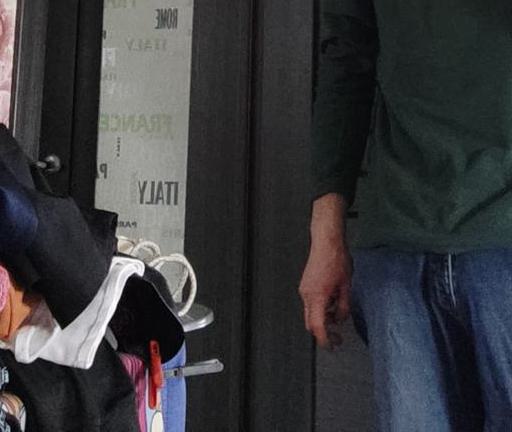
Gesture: no_gesture